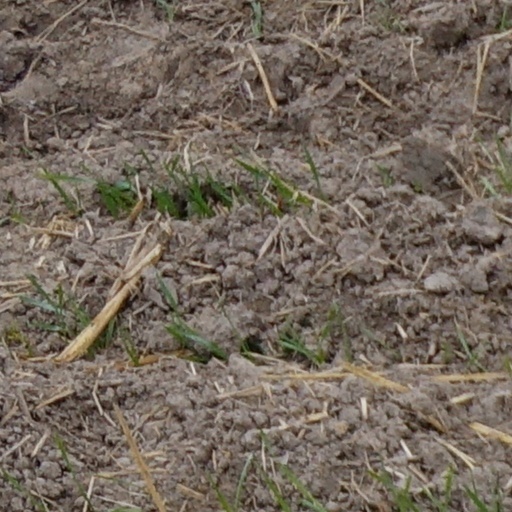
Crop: wheat